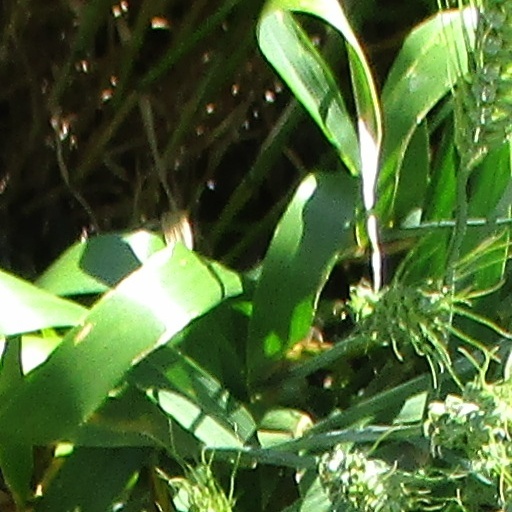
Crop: wheat